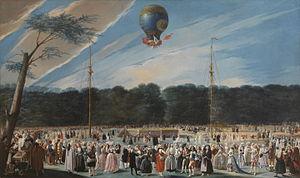
Antonio Carnicero Mancio est un peintre espagnol de la fin du XVIIIᵉ et du début du XIXᵉ siècle.